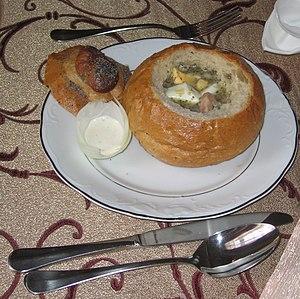
Le żurek est une soupe aigre d'origine polonaise, sorte de bortsch blanc à base de farine de seigle fermentée, de cumin, de légumes divers, dans laquelle on ajoute à la fin de la cuisson des lardons fumés ou des œufs durs coupés en deux.
La cuisine polonaise, [pɔlska 'kuxɲa] est un style de cuisine et de préparation des aliments très populaire en Pologne. La cuisine polonaise a évolué au cours des siècles pour devenir très éclectique en raison de l'histoire de la Pologne. Cette cuisine présente de nombreuses similitudes avec d'autres pays slaves, en particulier les cuisines tchèque et slovaque.